Henry Stafford-Howard, 1st Earl of Stafford

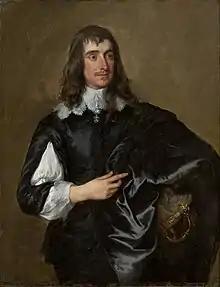
Portrait of his father, William, by Anthony van Dyck,

Born as Henry Howard in , he was the eldest son of William Howard, 1st Viscount Stafford (1614–1680) and Mary Howard, 1st Baroness Stafford. The Staffords were Catholics while the Howards were Protestants. Among his siblings were John Stafford-Howard (who served as James II's Ambassador to Louis XIV when the former was exiled at Saint-Germain), Francis Stafford-Howard (a Groom of the Bedchamber to James II), Isabella Stafford-Howard (third wife of the 5th Marquess of Winchester), and Anastasia Stafford-Howard (wife of George Holman). Three of his sisters, Ursula, Delphina, and Alethea became nuns.